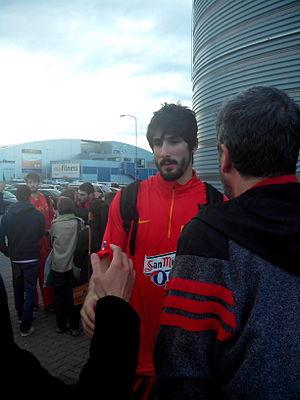
Daniel Díez de la Faya dit Dani Díez, né le 7 avril 1993, à Madrid, en Espagne, est un joueur espagnol de basket-ball. Il évolue au poste d'ailier.